Wilgefortis

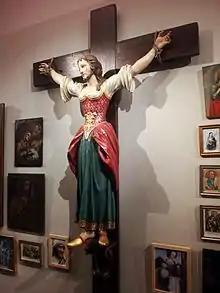
Saint Wilgefortis in the diocesan museum of Graz, Austria

The popularity of prayer in the period of the Middle Ages has been connected to the "Devotio Moderna" and related devotion, where meditation on and identification with the sufferings of Christ was encouraged by writers such as Thomas à Kempis author of "The Imitation of Christ" or mostly encouraged by the Groote to focus on the personal structure of simplicity, obedience, and followed the book The Imitation of Christ circulating from the 1420s.